Paid in Advance

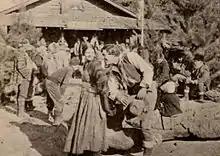
Film still

Paid in Advance is a 1919 American silent drama film set during the Alaska Gold Rush, from the story "The Girl Who Dared" by James Oliver Curwood. The film was directed by Allen Holubar, who wrote the screen adaption as well. The movie stars Dorothy Phillips, Joseph W. Girard, Lon Chaney, and Priscilla Dean.